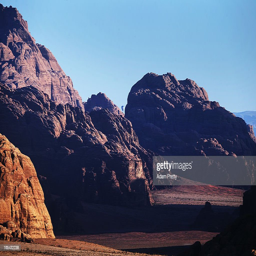
a hot air balloon takes off over the desert .